Arkansas Highway 12

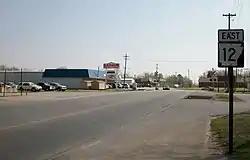
Highway 12 in east Rogers.

The route begins at US 62/Highway 94 in Rogers. Highway 12 leaves Rogers, heading east a winding two-lane road with several steep grades and hairpin curves around Beaver Lake. The route meets Highway 303 near War Eagle and Highway 127 near Clifty, when the route terminates at Highway 23.